St. John's Lutheran Church (Port Hope, Michigan)

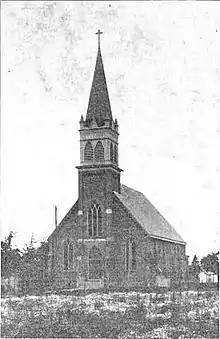
St John Lutheran in 1922

The St. John's Lutheran Church congregation in Port Hope was established in 1868. In 1870, Rev. W. Schwartz, a traveling missionary, took charge of the congregation, and soon, with the arrival of more settlers, the congregation grew. In 1871, the congregation constructed a frame church on this site. By 1876, the congregation was large enough to warrant its own pastor. By 1899, the earlier structure proved inadequate, and the congregation constructed this one. A wing was added in 1981. The church still serves the original congregation.